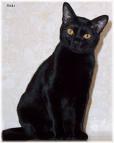
Breed: Bombay